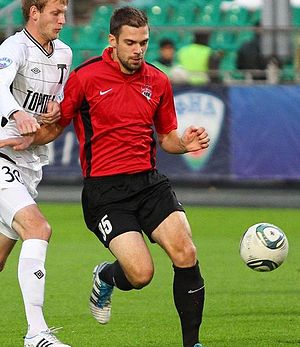
Oskars Kļava
Oskars Kļava er en lettisk tidligere fodboldspiller. Han spillede 65 kampe og scorede ét mål for det lettiske landshold i perioden 2005-2013.